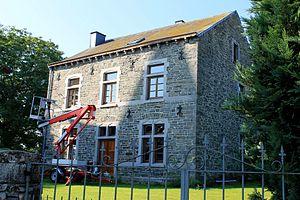
Boeur - Presbytery
Boeur est un village de la commune belge de Houffalize située en Région wallonne dans la province de Luxembourg.